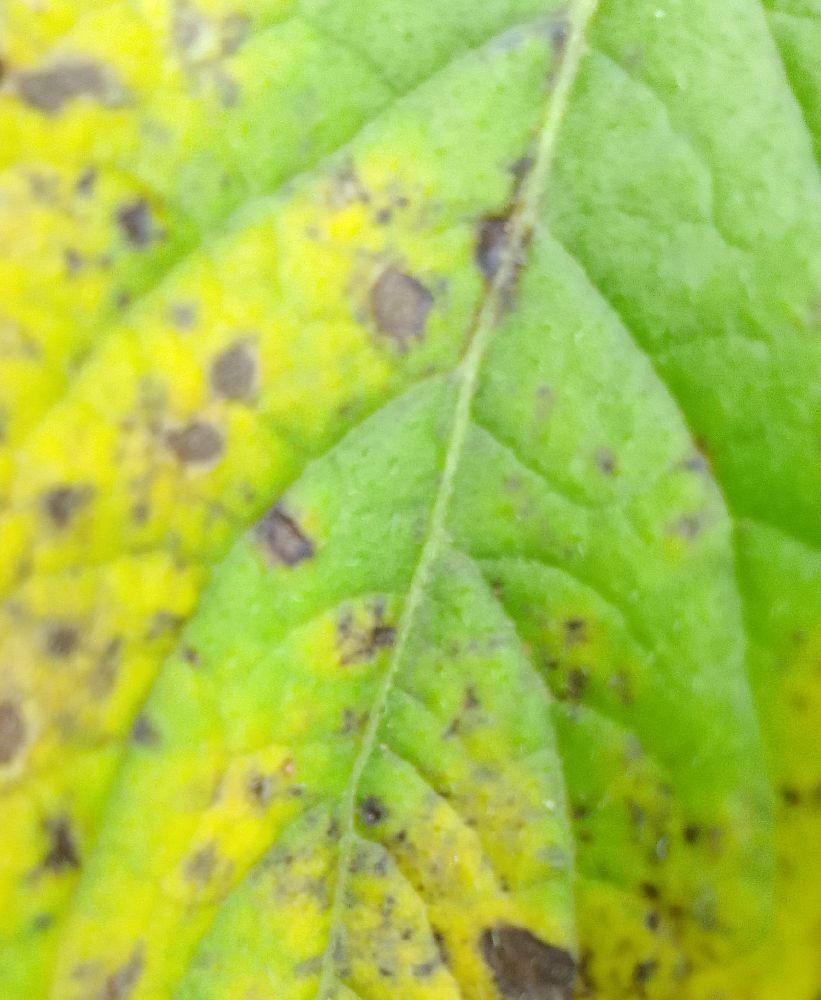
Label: Early blight